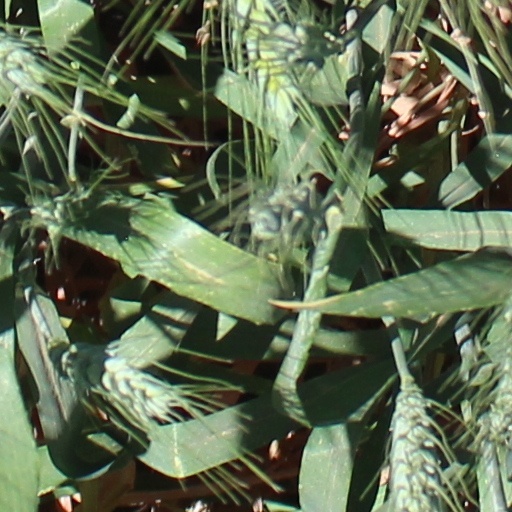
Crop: wheat